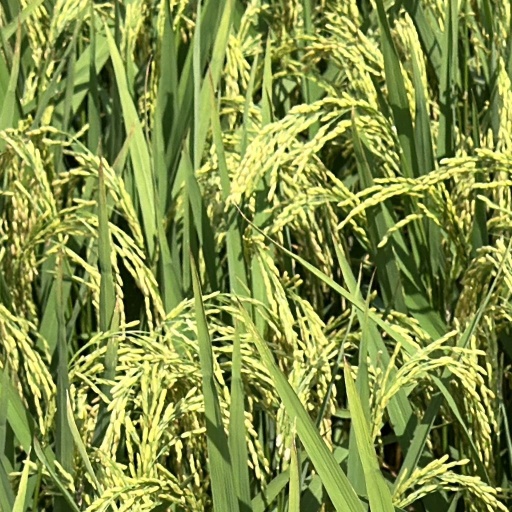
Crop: rice